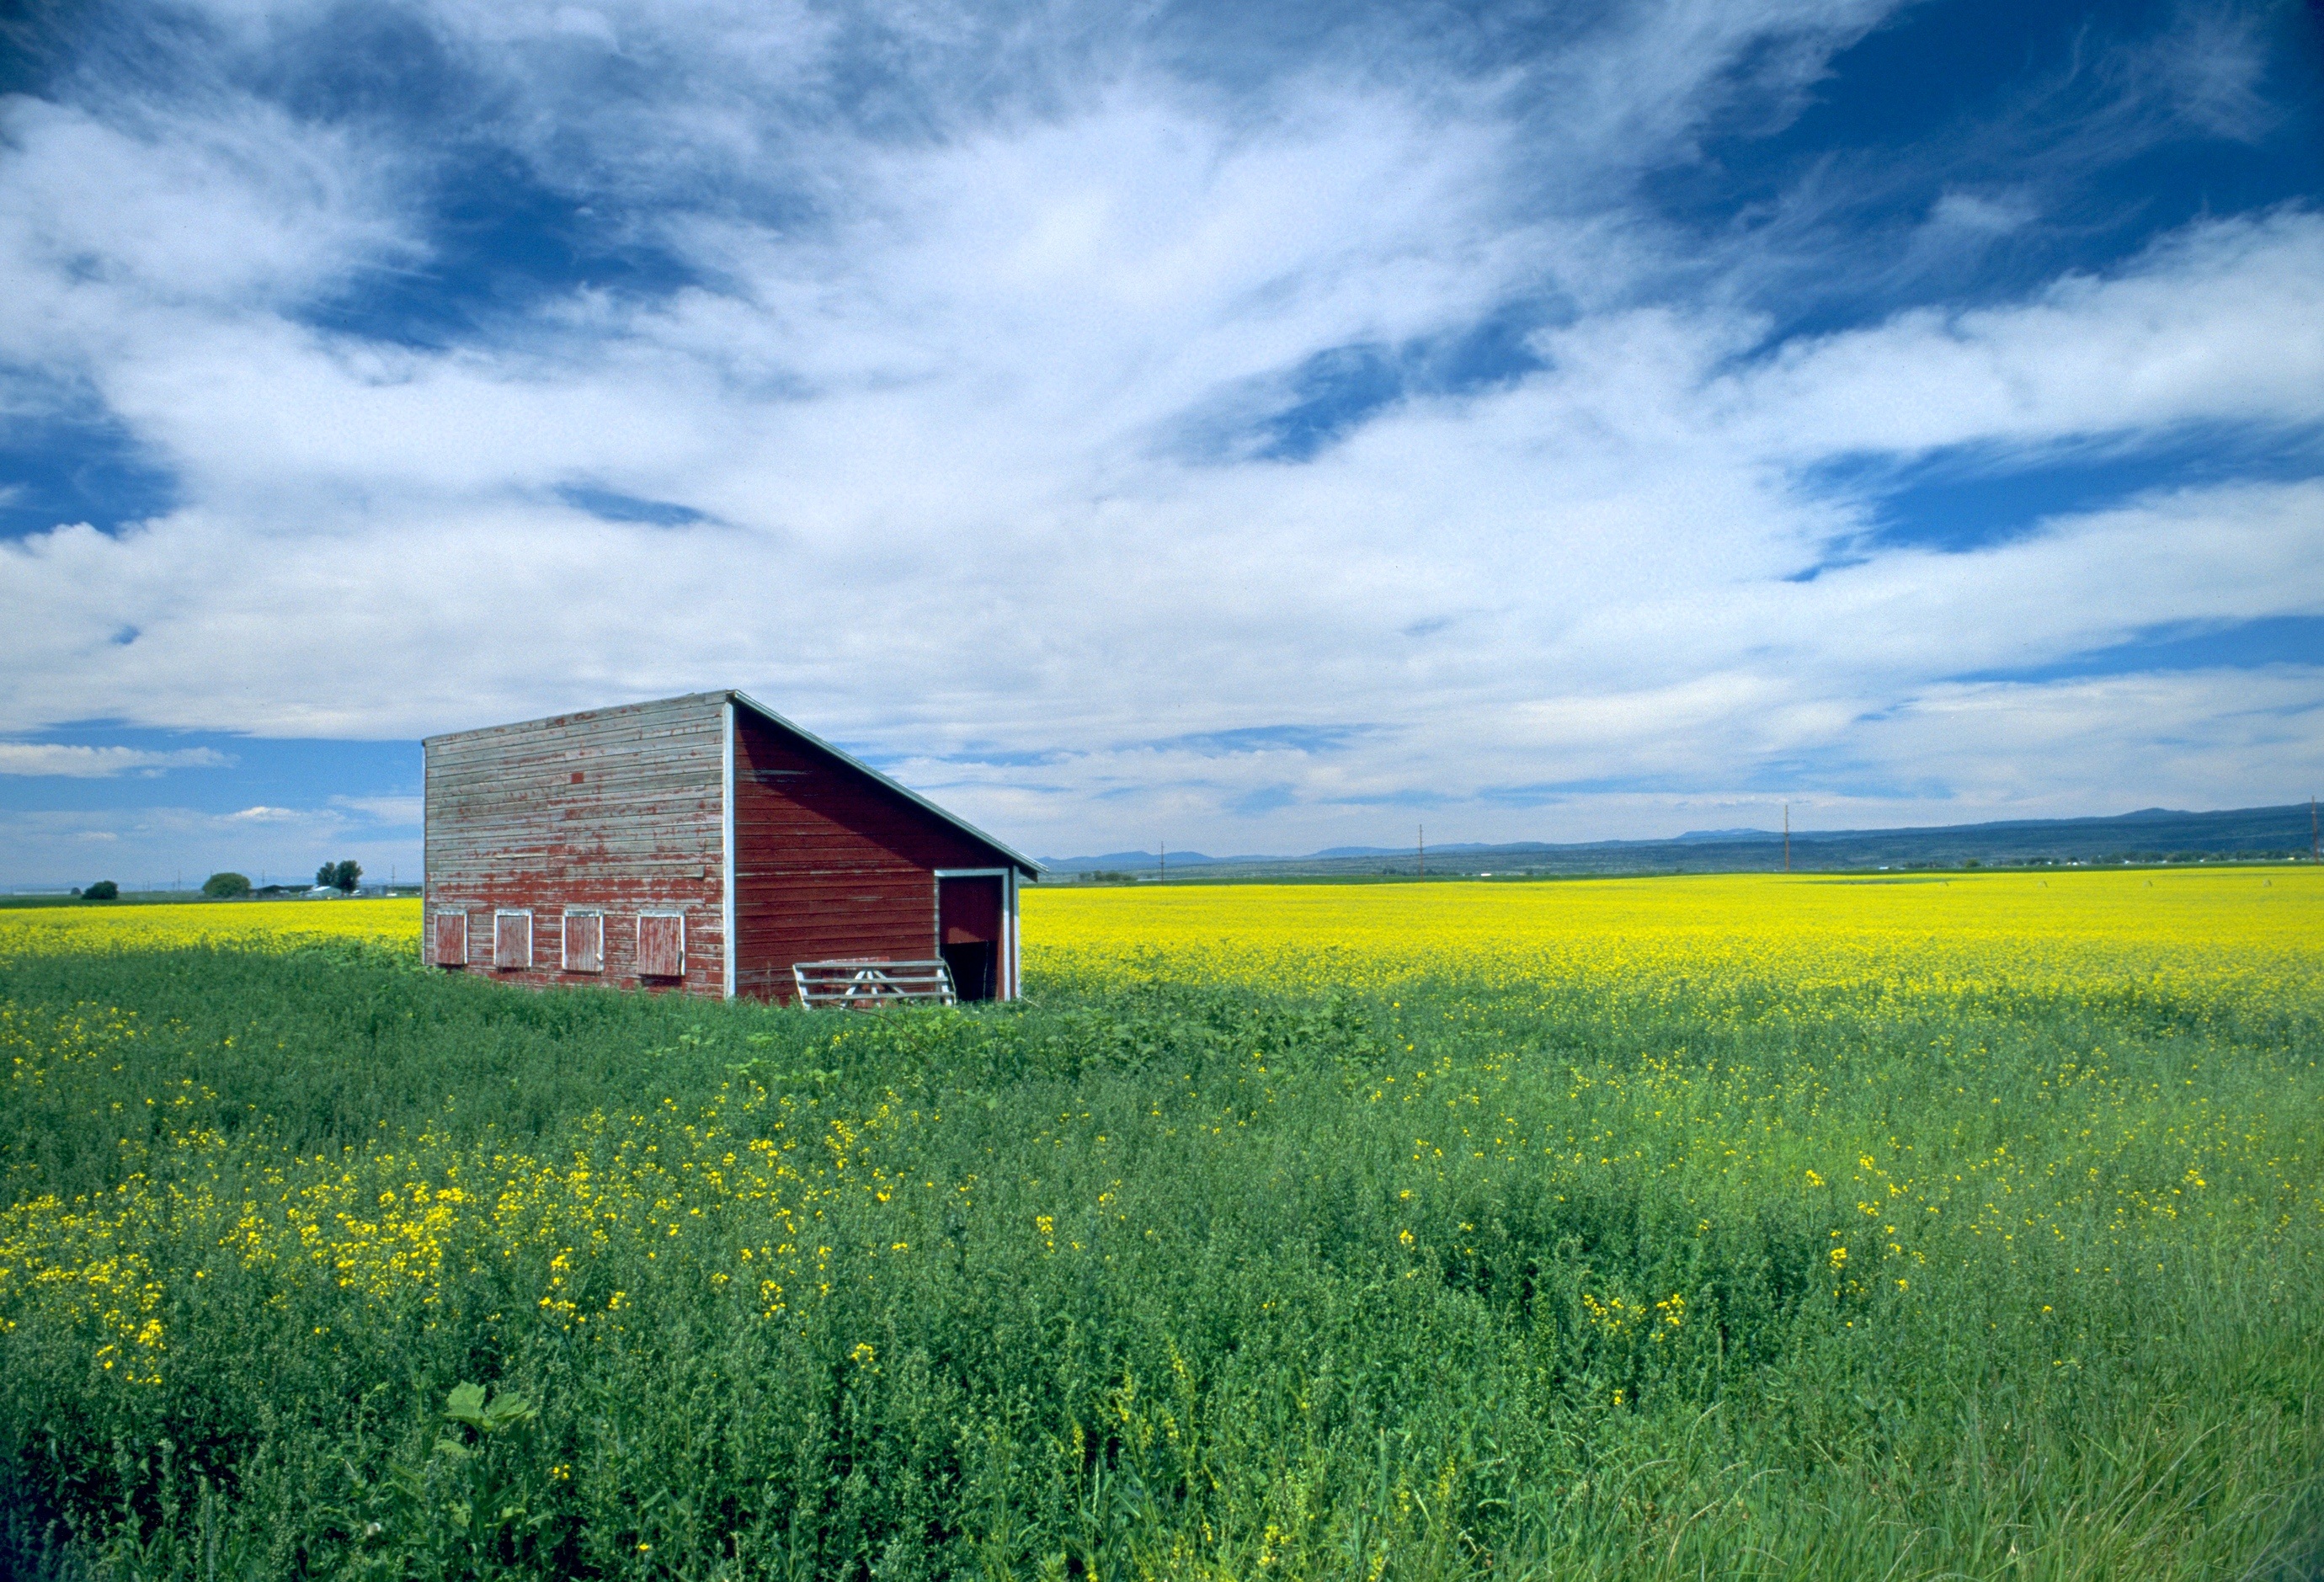
landscape, grass, horizon, cloud, plant, sky, field, farm, meadow, prairie, hill, flower, rural, food, green, farming, produce, vegetable, crop, pasture, agriculture, plain, rapeseed, grassland, canola, brassica, rural area, flowering plant, grass family, land plant, mustard plant